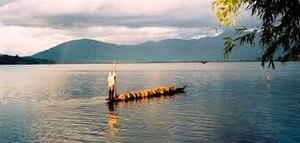
le lac Lak
Le lac Lak est le plus grand lac naturel d’eau douce de la province de Đắk Lắk, et le deuxième plus grand au Vietnam. Autour du lac, ce sont des chaîne de montagnes couvertes de forêts vielles. C’est ici, un village connu de l’ethnie M’Nông – Buôn Jun – s’est trouvé à côté de ce lac. Il y a aussi les monuments anciens comme la villa de Bao Dai, les longes maisons de M’Nông.